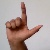
The image shows a hand gesture representing the letter 'L' in Indian Sign Language.